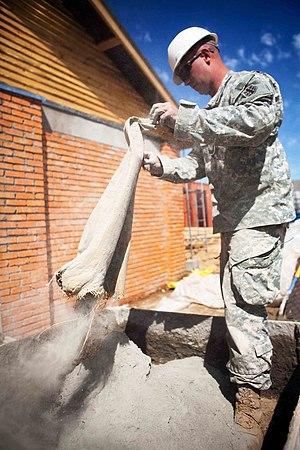
Le ciment est un liant hydraulique, utilisé dans la préparation du béton, et aujourd'hui le plus souvent employé dans la confection des dallages, des parpaings, des enduits et des mortiers. Les ciments sont actuellement classés sous la dénomination « CEM » suivi d'un chiffre romain allant de I à V suivi d'une lettre majuscule en fonction de leur teneur en clinker et d'autres composants. Le terme « ciment Portland » est tombé en désuétude depuis la fin des [années 1970, remplacé par les termes « CPA » et « CPJ », abandonnés à leur tour lors du passage à la norme européenne, mais qu'on trouve encore dans plusieurs pays. Le mortier de chaux existe depuis l'Antiquité mais le ciment et ses nombreuses applications est une invention du XIXᵉ siècle.